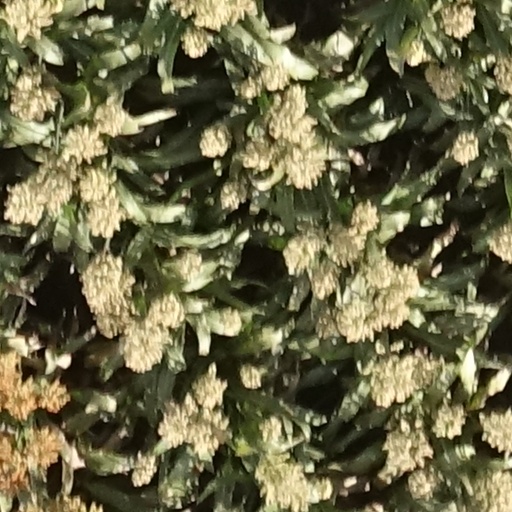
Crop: sorghum